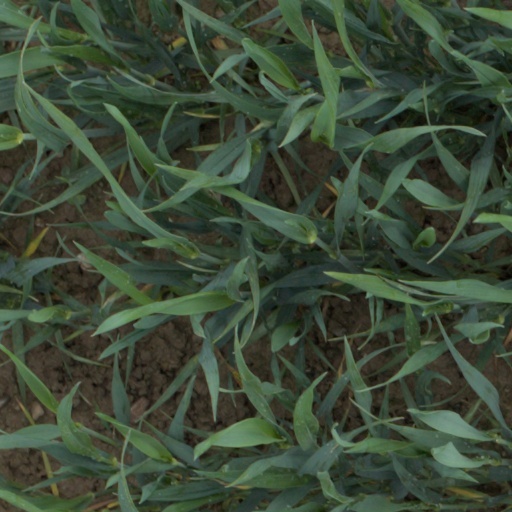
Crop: wheat